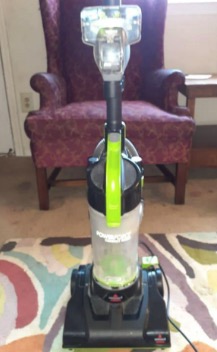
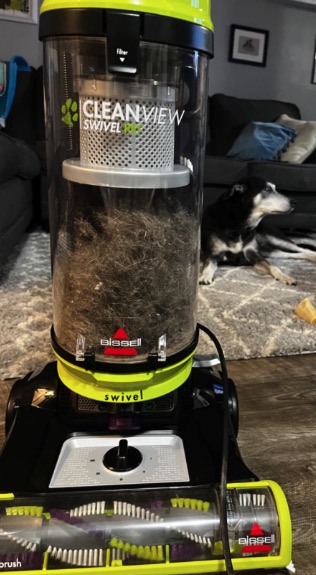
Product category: items_vacuum
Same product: no